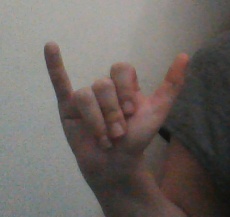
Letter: ya